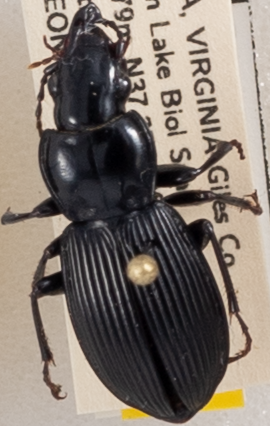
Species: Pterostichus coracinus
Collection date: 2018-09-25
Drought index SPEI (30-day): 1.594
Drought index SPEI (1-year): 1.69
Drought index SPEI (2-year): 1.594